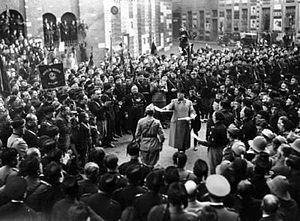
Le sansepolcrismo est la période historique des origines du fascisme en Italie, inspirée par les principes énoncés par Benito Mussolini au moment de la fondation des Faisceaux italiens de combat le 23 mars 1919 pendant le rassemblement de la Piazza San Sepolcro à Milan et publiés le 6 juin 1919 dans Il Popolo d'Italia.